Chrysler Building

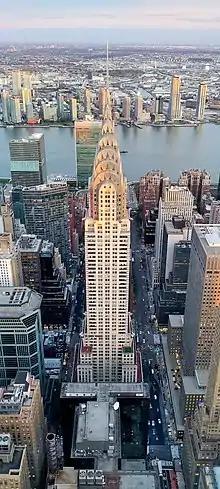
Chrysler Building from The SUMMIT at One Vanderbilt with the United Nations headquarters in the background

In the mid-1920s, New York's metropolitan area surpassed London's as the world's most populous metropolitan area and its population exceeded ten million by the early 1930s. The era was characterized by profound social and technological changes. Consumer goods such as radio, cinema, and the automobile became widespread. In 1927, Walter Chrysler's automotive company, the Chrysler Corporation, became the third-largest car manufacturer in the United States, behind Ford and General Motors. The following year, Chrysler was named "Time" magazine's "Person of the Year".